Khabarovsk Novy Airport

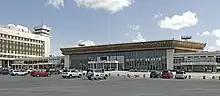
Novy Airport old terminal

By 1931, hydroports in the area were not enough to serve the growing demand for air travel, and there was a need to find a place to build a new airport. The first airport in the current location was opened in 1938. The year 1953 saw the commissioning of a runway with artificial turf with size of 2,500 × 80m. On 21 March 1954, a terminal with a capacity of 400 passengers per hour was put into operations. In 1964, a new, larger terminal was built.